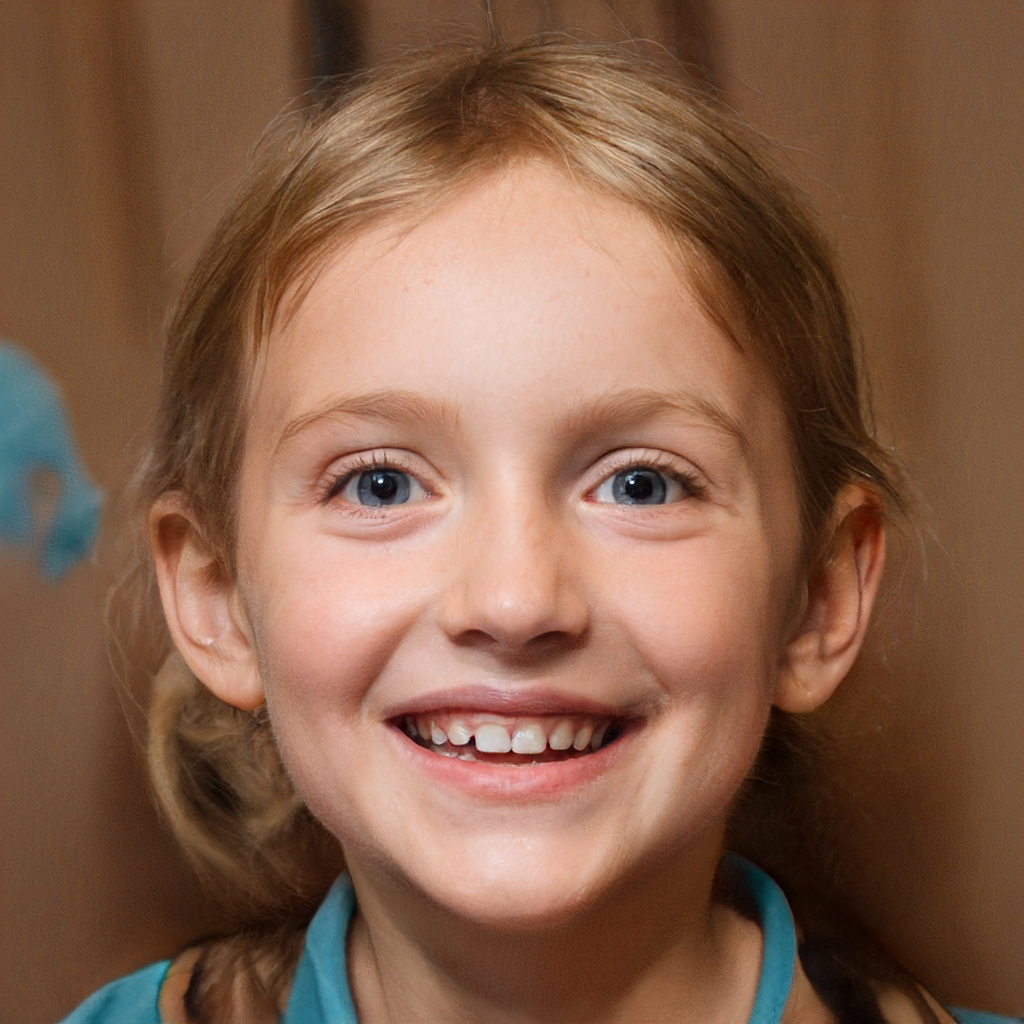
Gender: Female